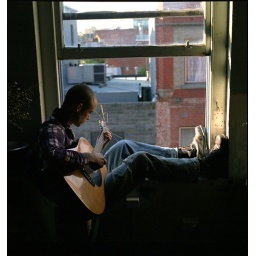
Brother Jim, practicing guitar in the kitchen window of the warehouse in Smith St.